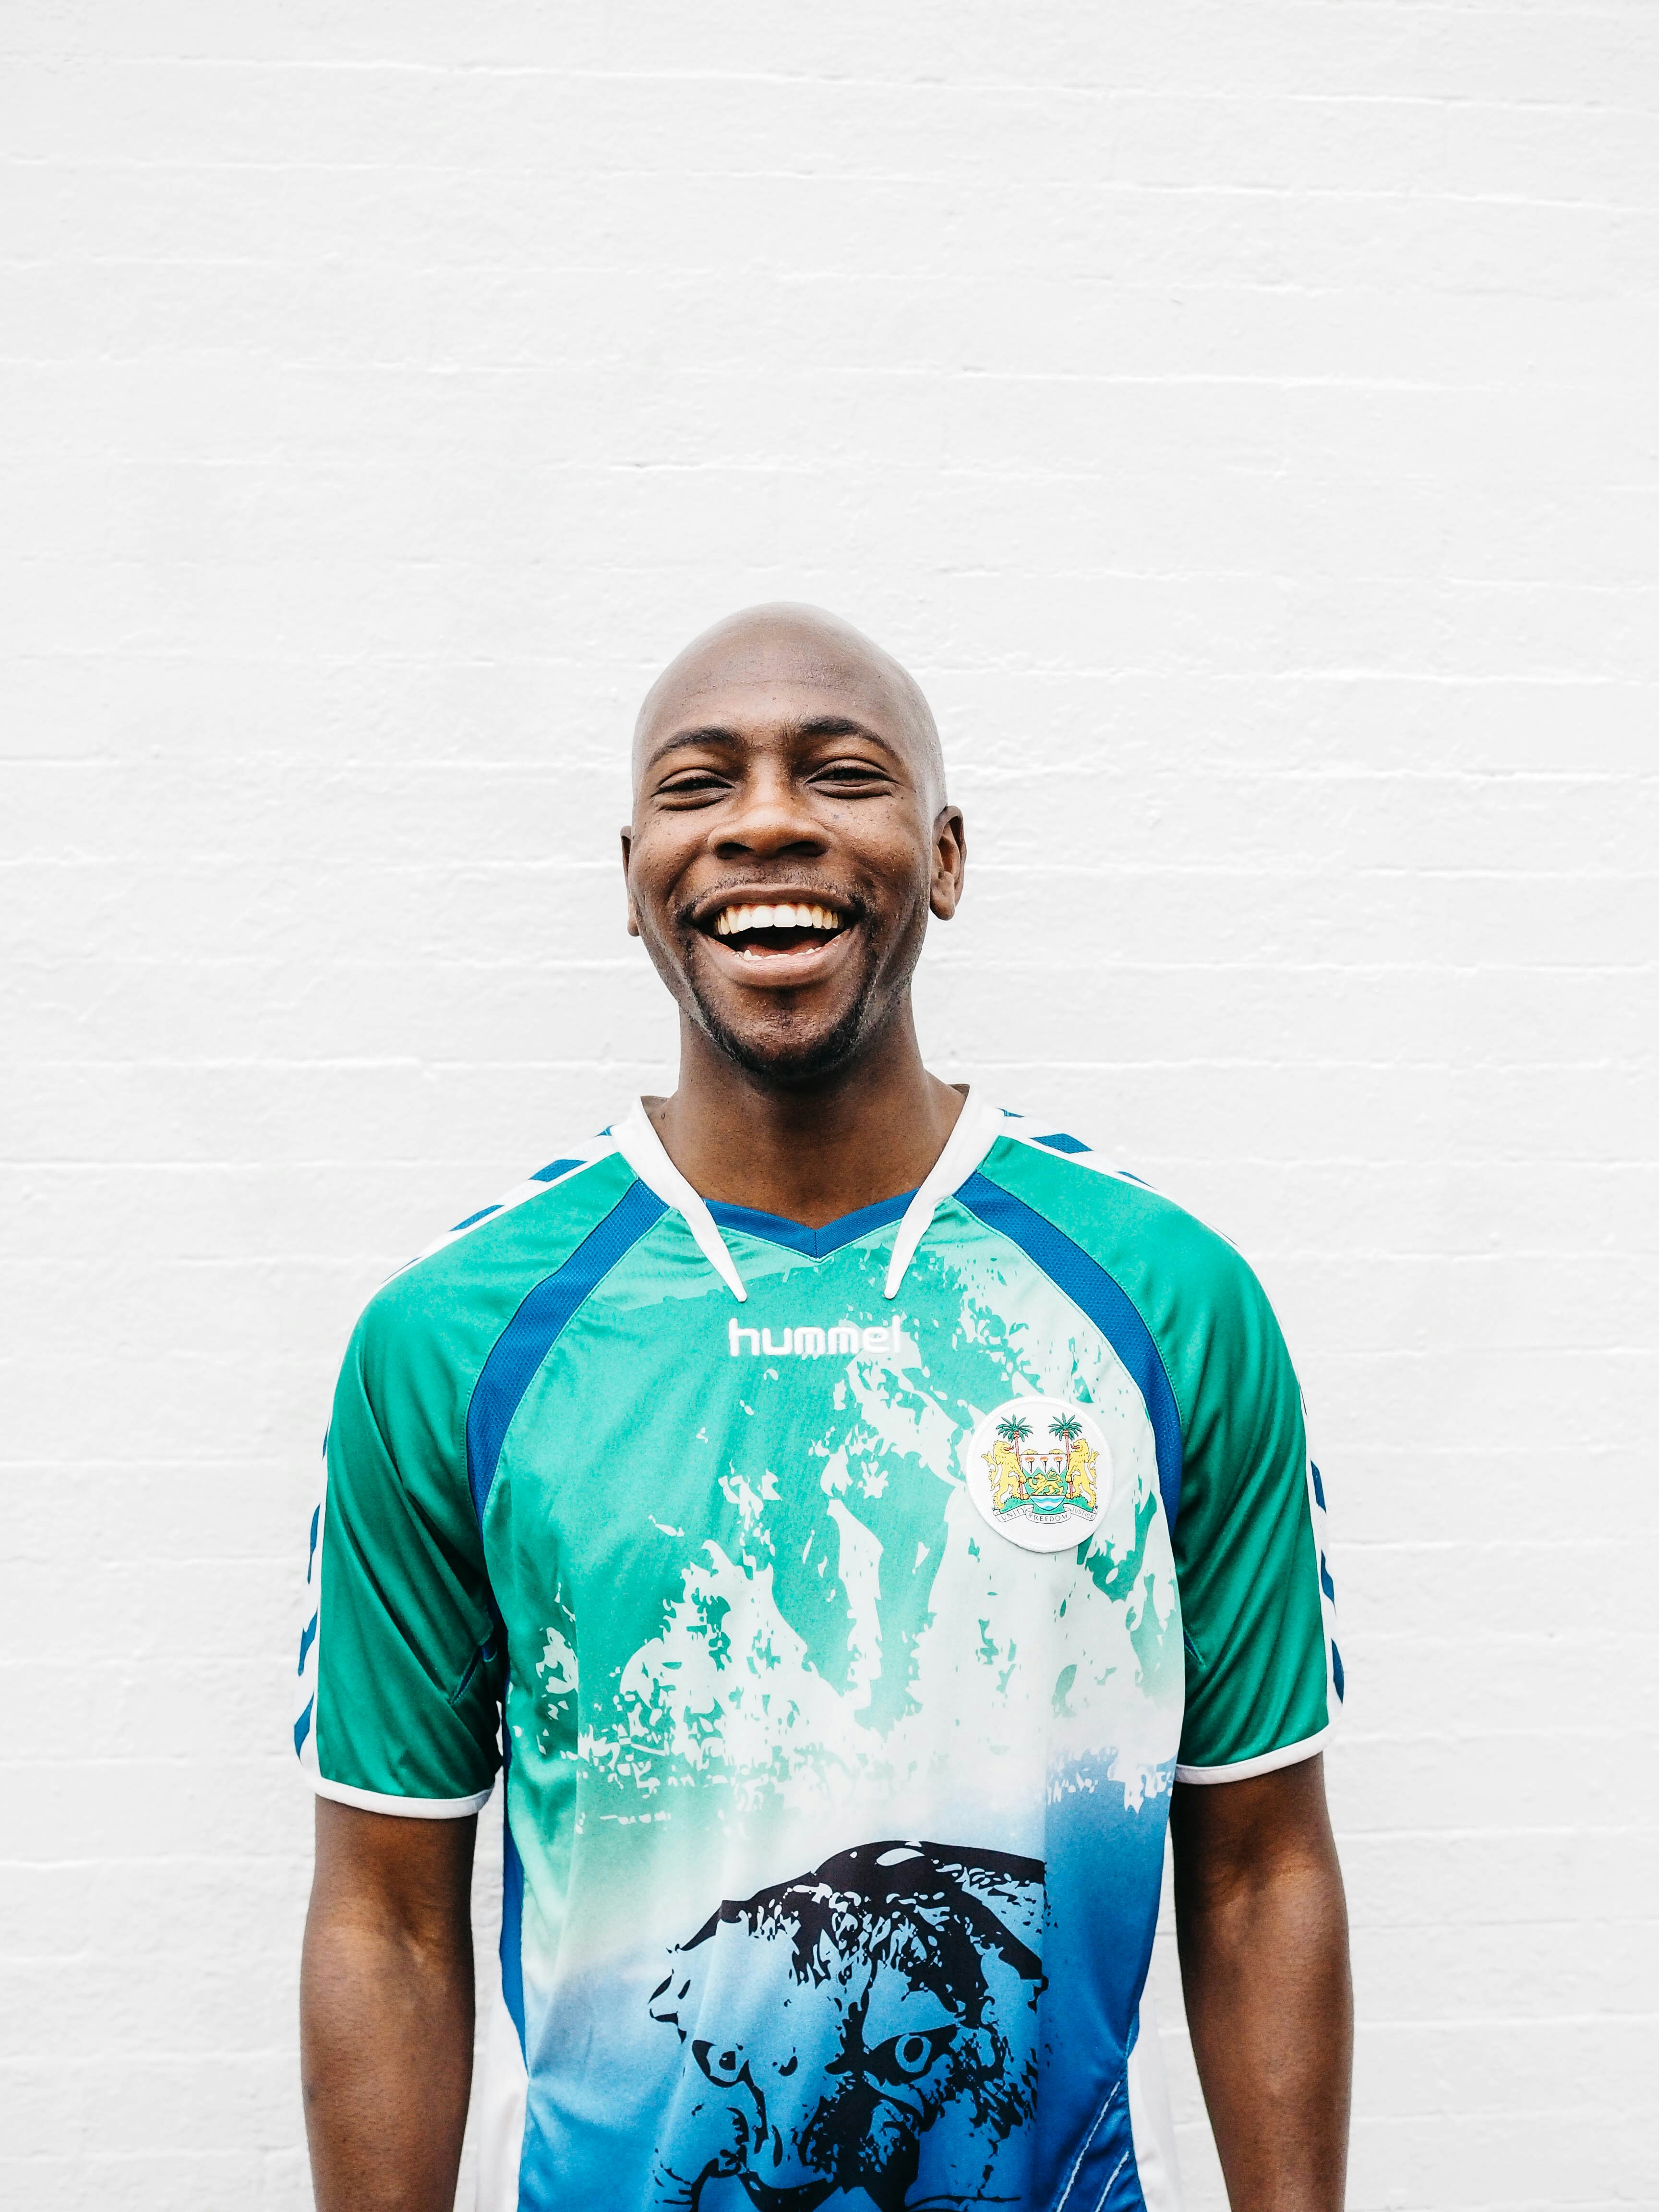
Gender: men